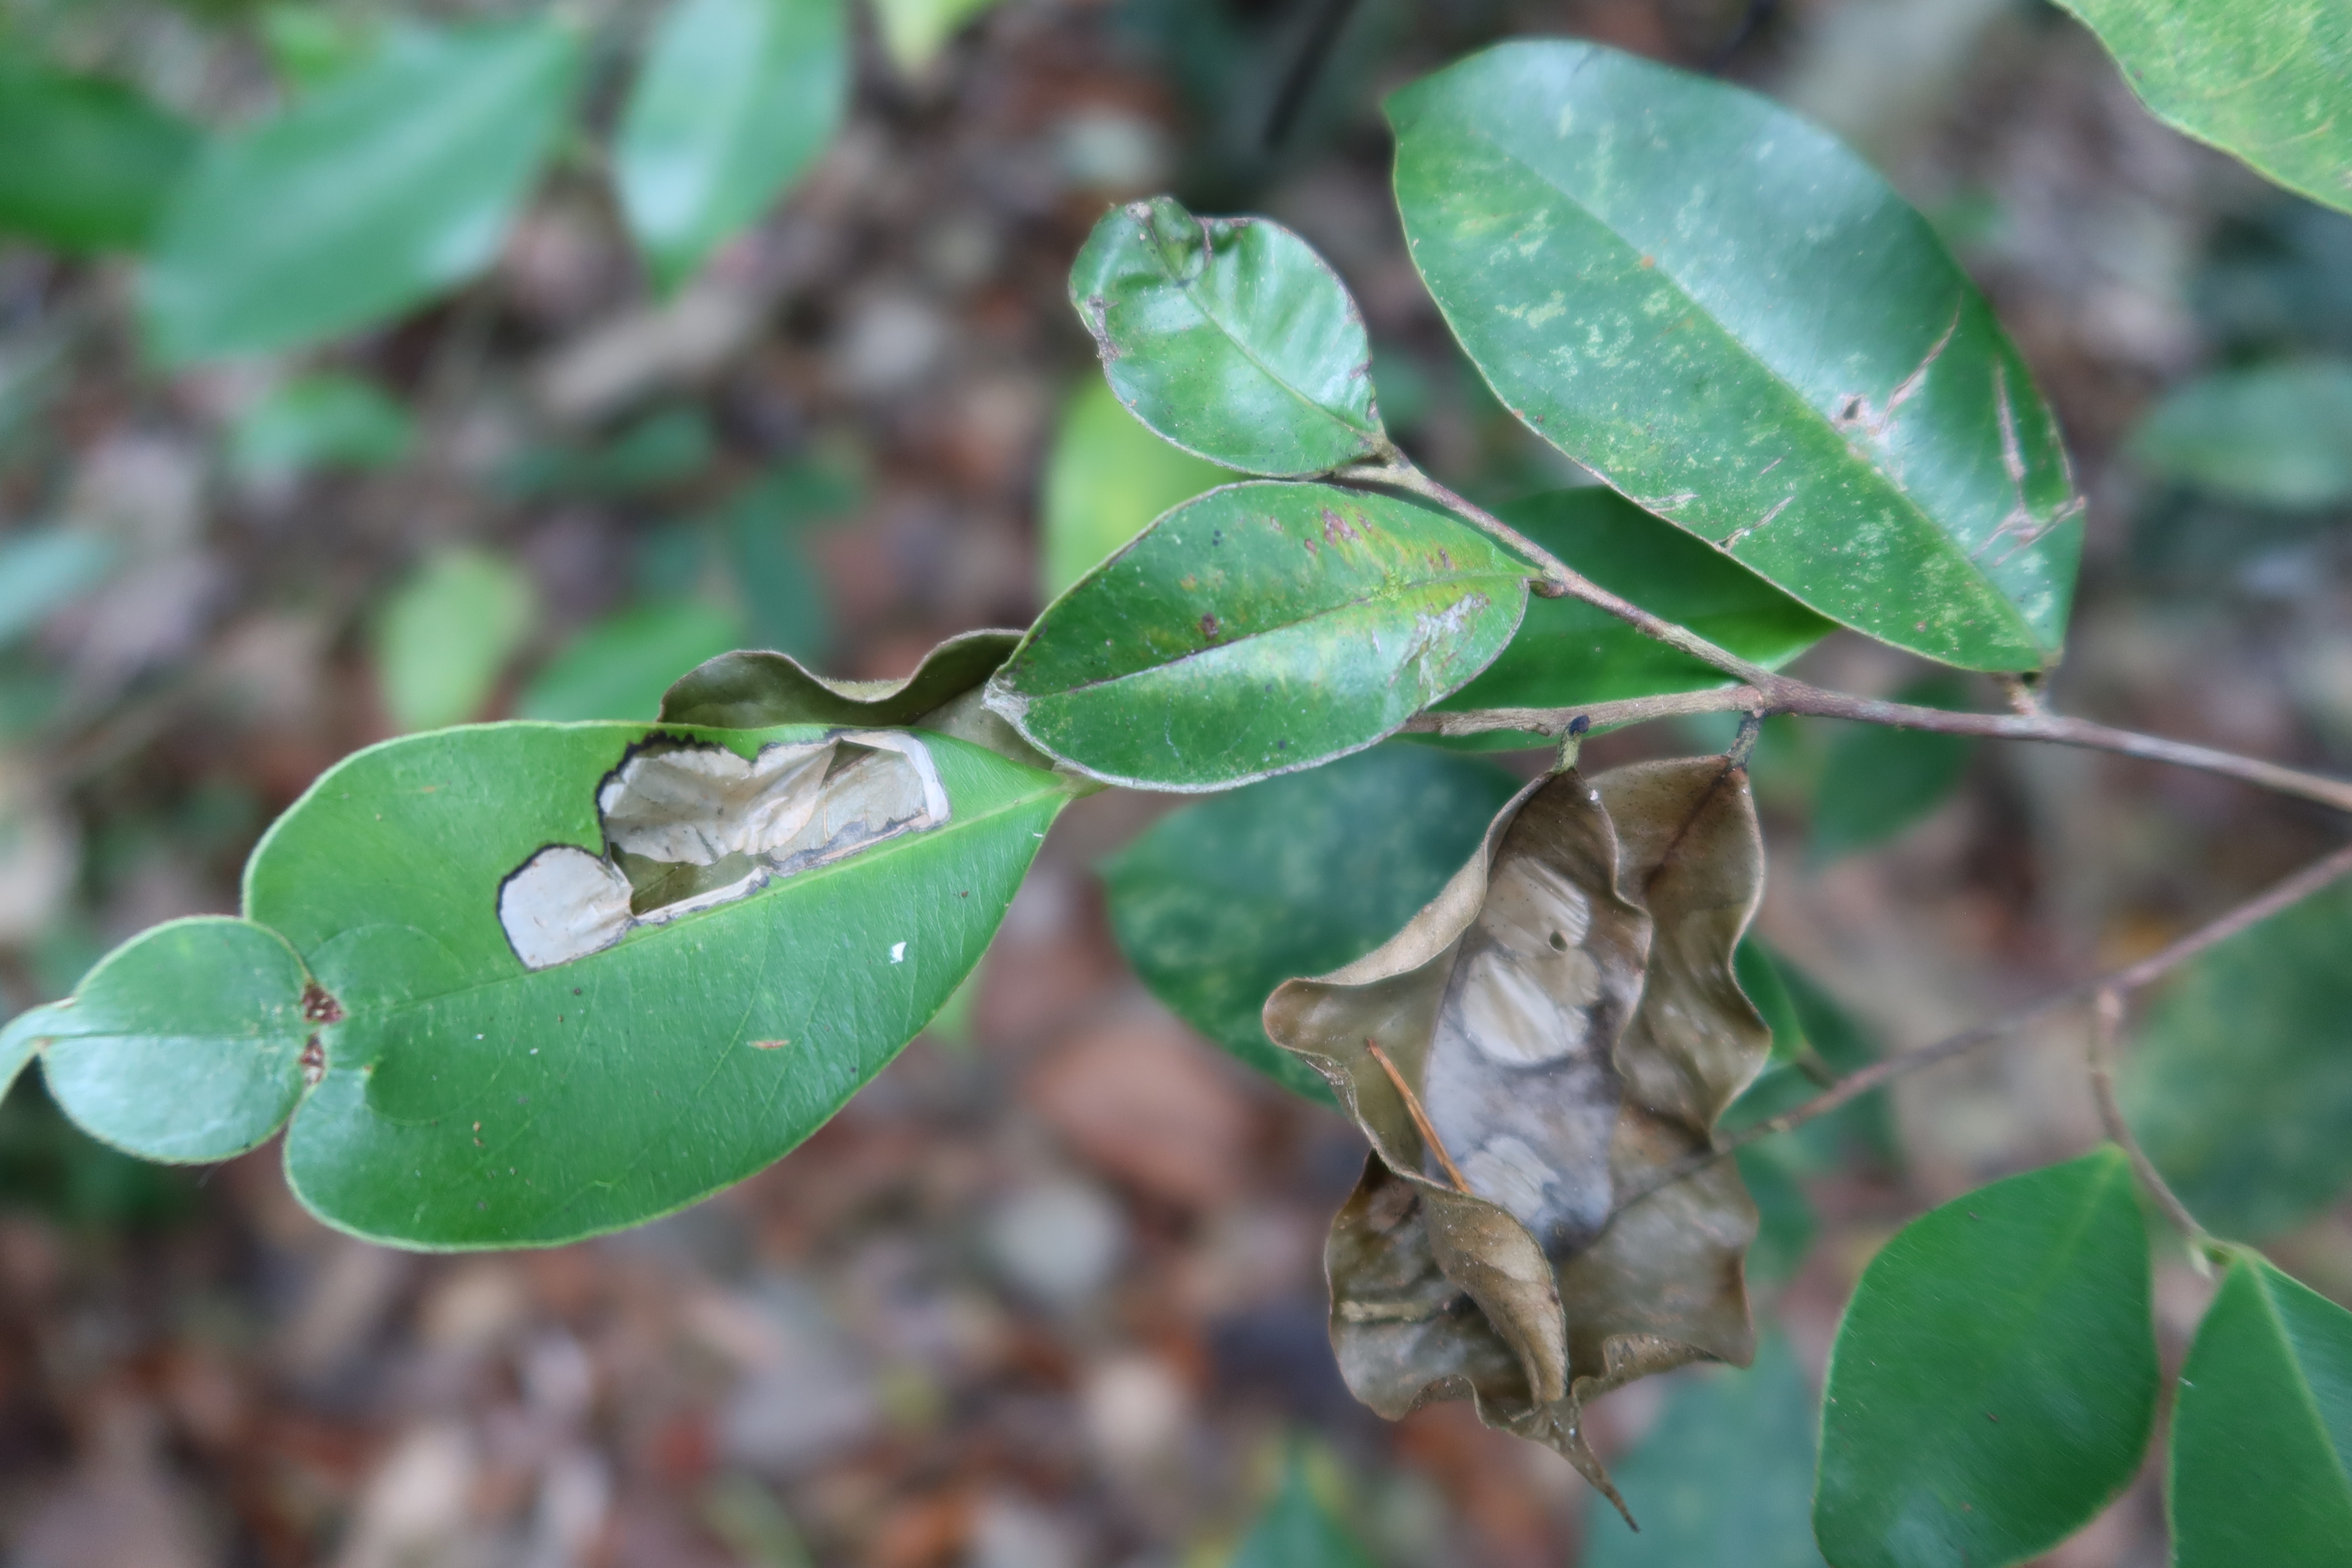
Label: Downy mildew